William I. Nolan

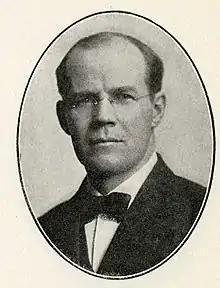

William Ignatius Nolan (May 14, 1874 – August 3, 1943) was a politician from the U.S. State of Minnesota. He represented the state in the U.S. House of Representatives.